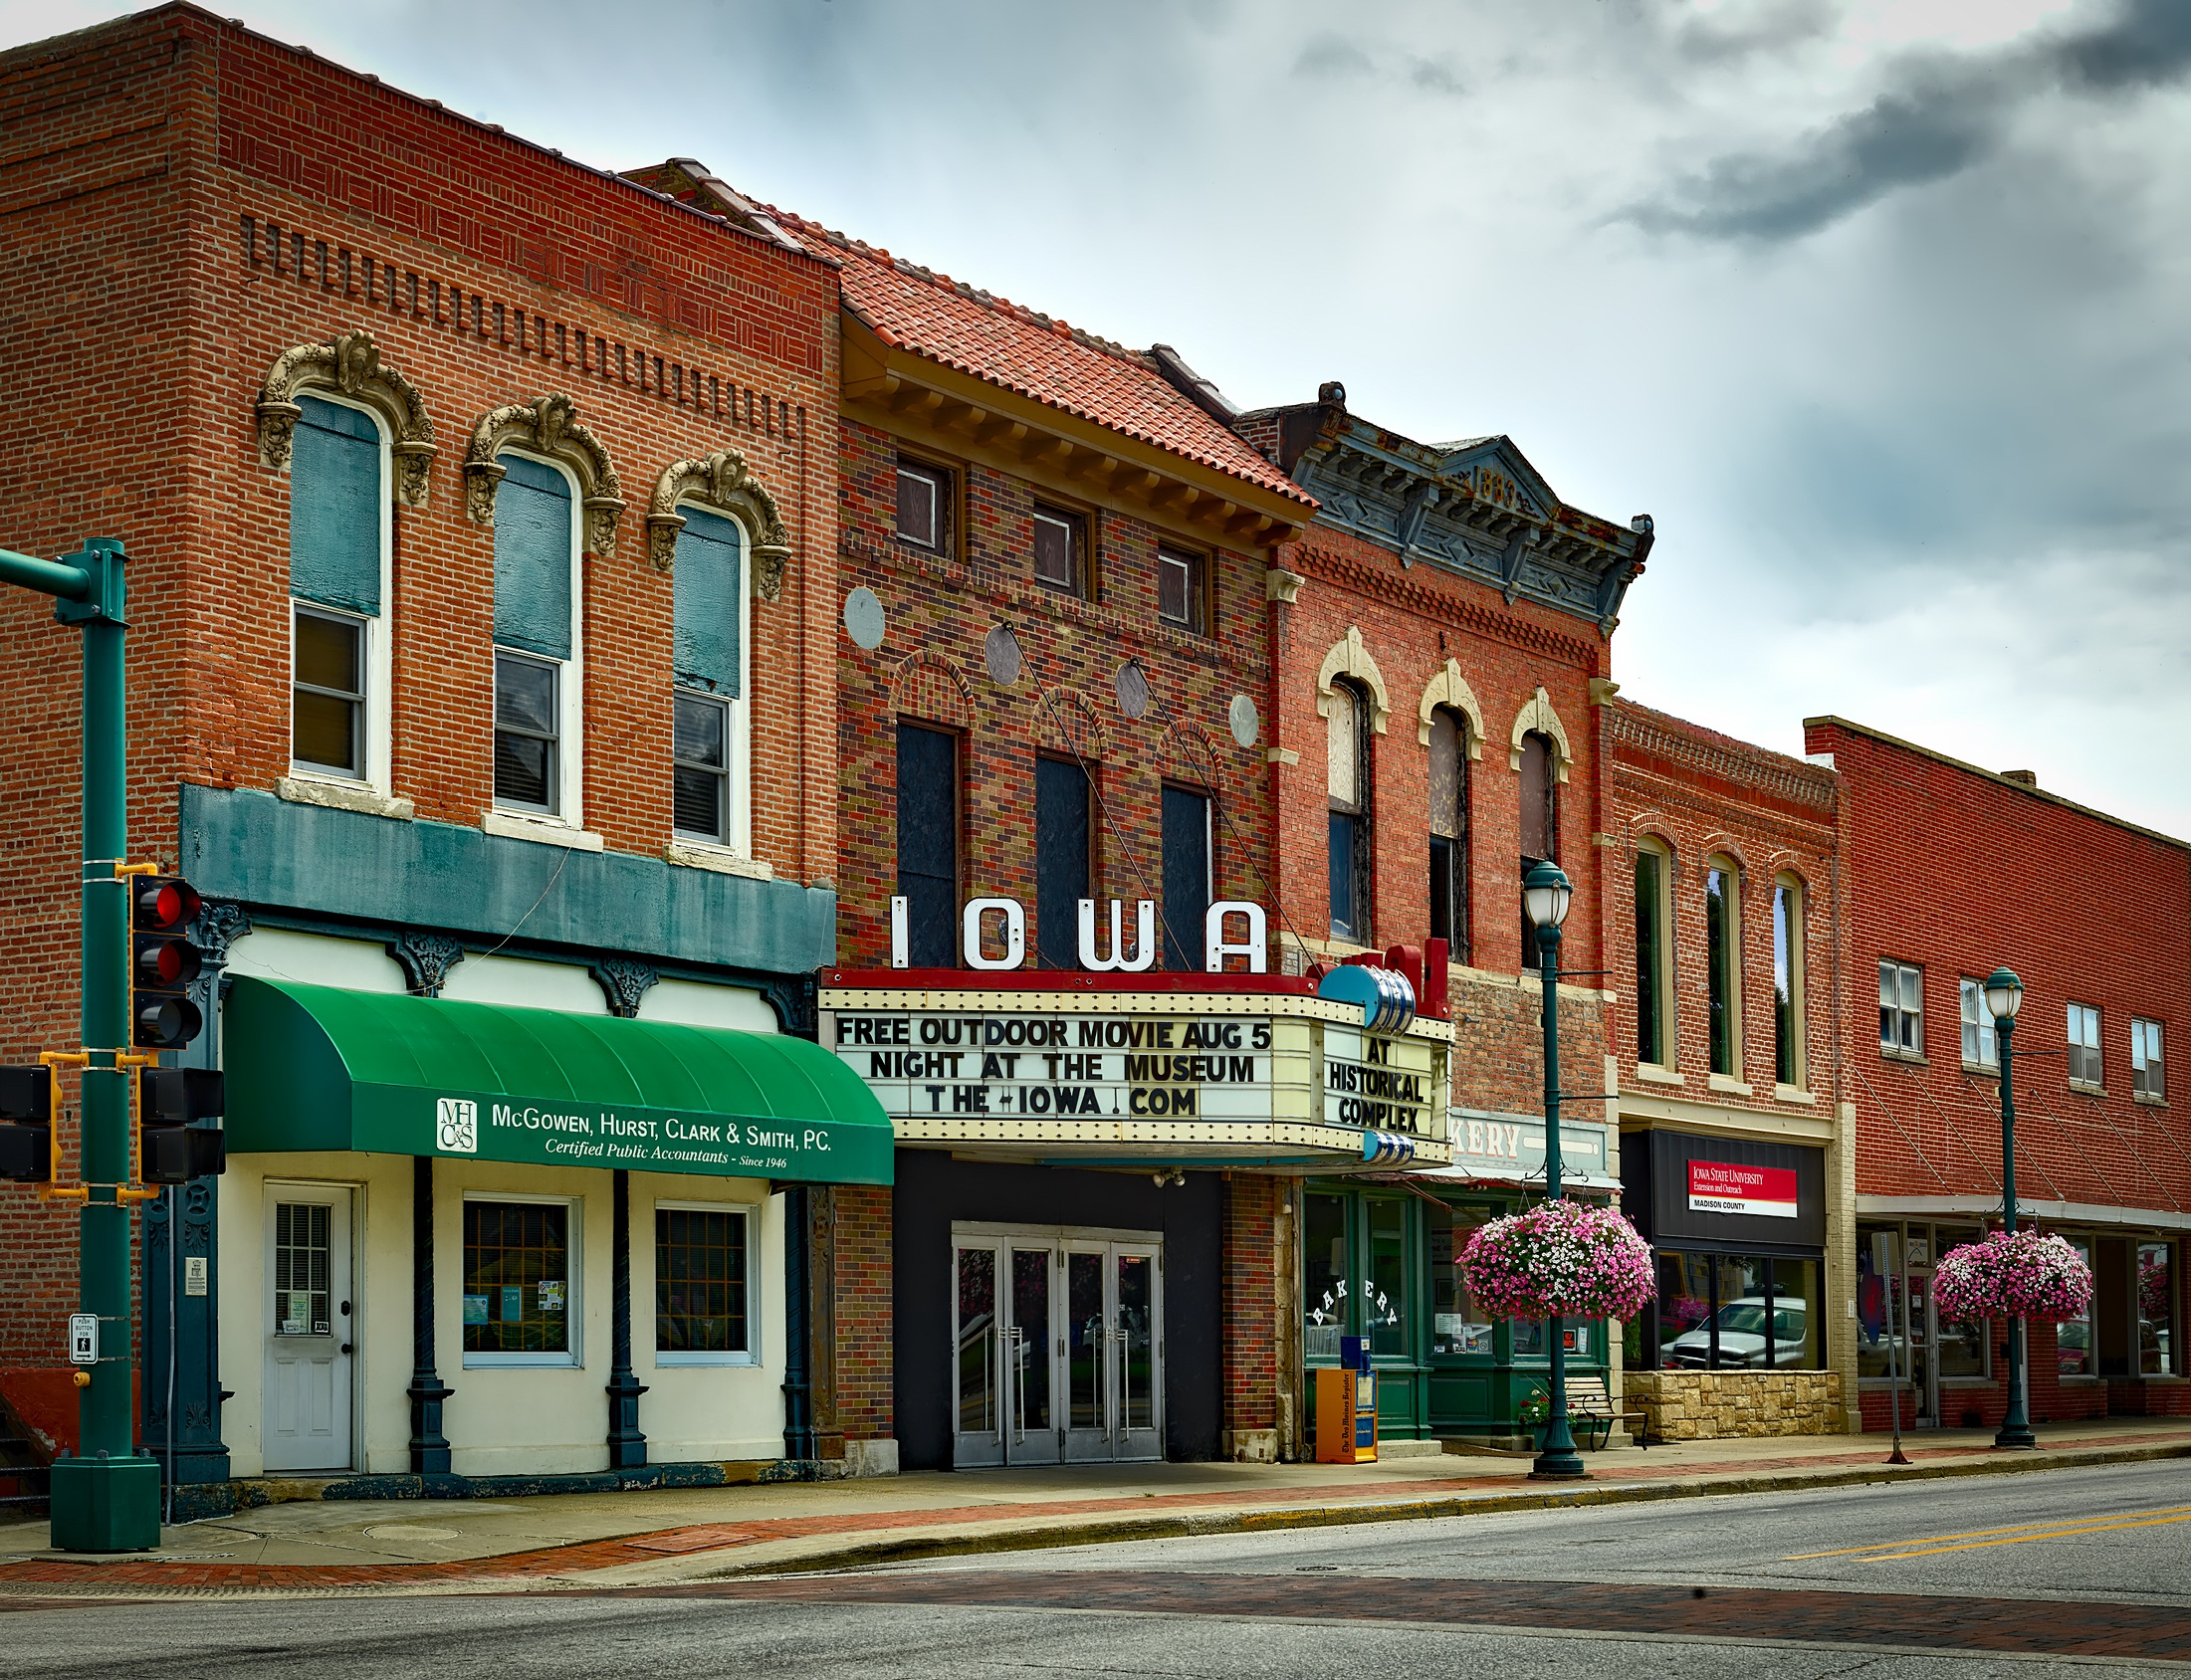
architecture, town, building, old, city, film, downtown, village, landmark, facade, historic, theatre, hdr, buildings, iowa, cinema, theater, entertainment, movies, neighbourhood, marquee, human settlement, winterset